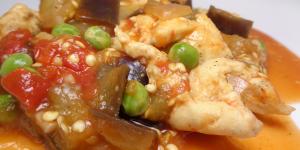
pollo con berenjenas al curry